Plaza Mayor, Medellín

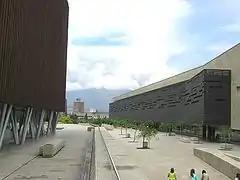
Plaza Mayor

The predecessor to Plaza Mayor was Palacio de Exposiciones y Convenciones de Medellín S.A. This enterprise was inaugurated on August 21, 1975, in order to showcase the industrial strength and commercial attractiveness of Antioquia and Colombia as a whole.